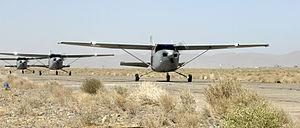
La Mission OTAN de formation en Afghanistan était une organisation militaire multinationale, initiée en novembre 2009 et dissoute fin 2014, chargée de fournir une formation de niveau supérieur pour les Forces armées afghanes regroupant la composante terre la composante air, les forces de police ainsi que l'Académie militaire nationale d'Afghanistan et les différentes écoles. Elle était aussi chargée de l'élaboration de la doctrine, de la formation et du conseil de la police nationale afghane. L'unité était placée sous le double commandement, de la MFO-A et du CSTC-A.